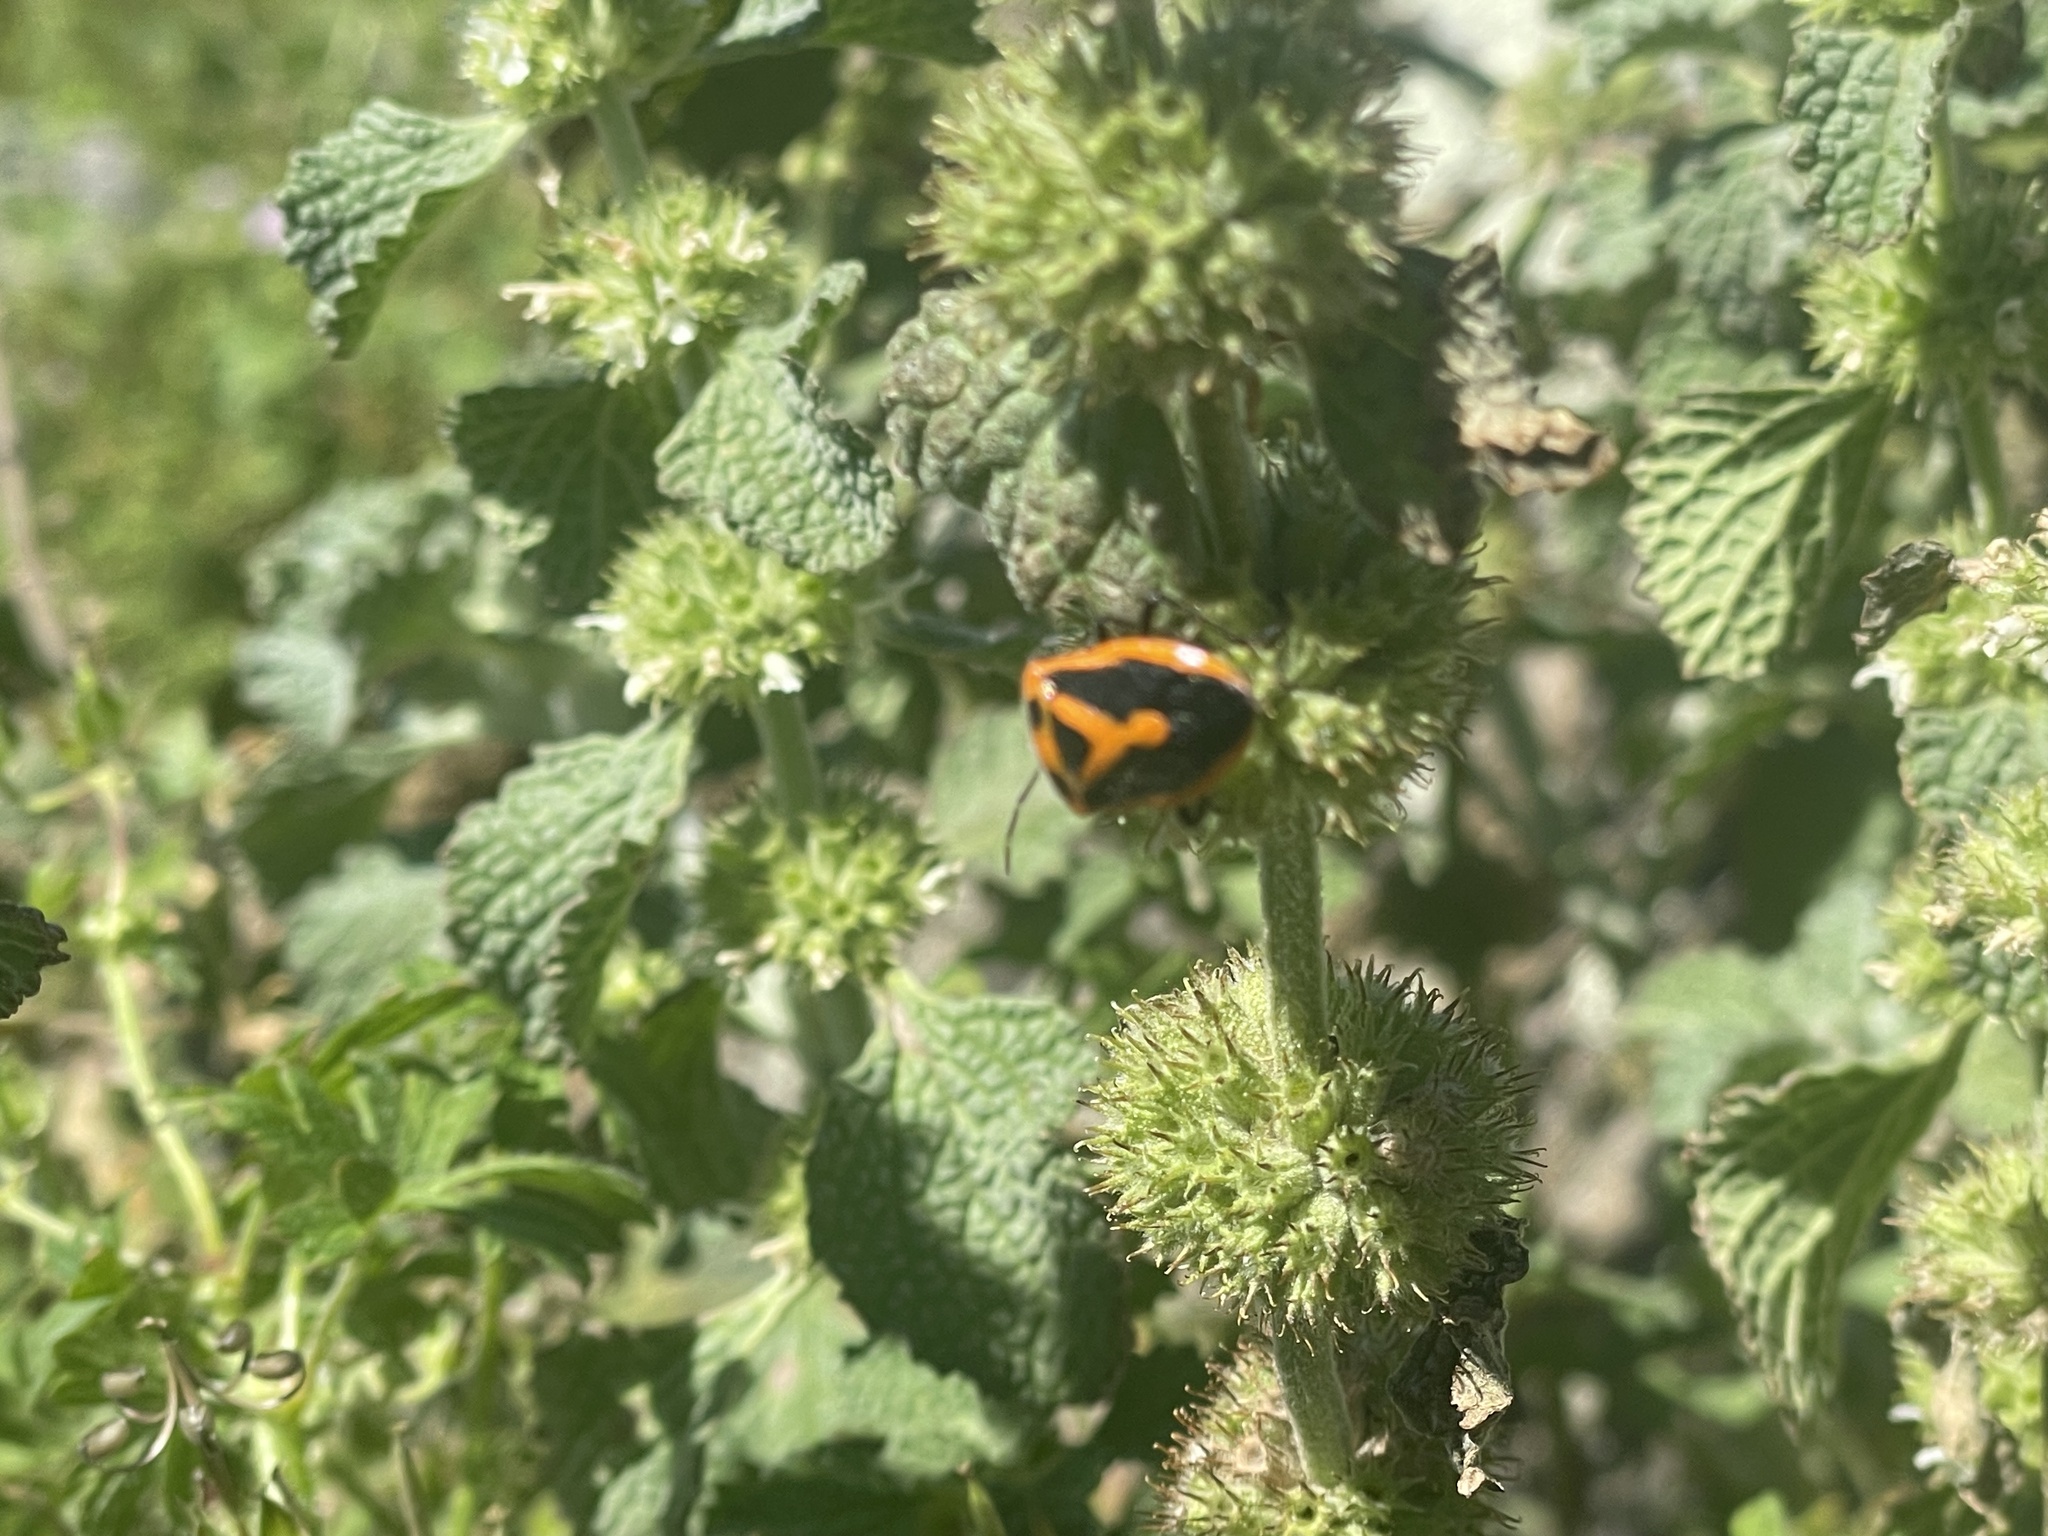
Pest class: stink_bug